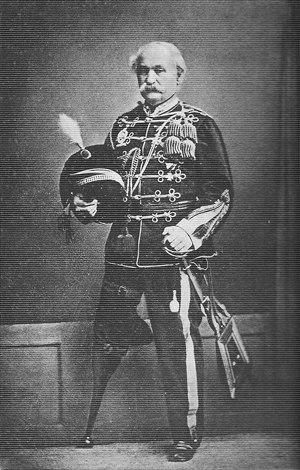
La Maison de Limburg Stirum ou de Limbourg Styrum est une des plus anciennes familles d’Europe. Elle prend son nom au XIIᵉ siècle, du comté souverain de Limbourg-sur-la-Lenne, qui doit son nom à la ville de Limbourg situé le long de la Lenne. Cette ville doit son nom au duché de Limbourg et sa capitale Limbourg. Elle est la seule branche survivante de la dynastie des comtes de Berg, qui régne du XIᵉ siècle au début du XVIᵉ siècle sur une grande partie de la Westphalie.
Le comte Menno David van Limburg Stirum, né à Wexford le 30 novembre 1807 et mort à La Haye le 22 juillet 1891, est un général et ministre néerlandais, membre de la Maison de Limburg Stirum.